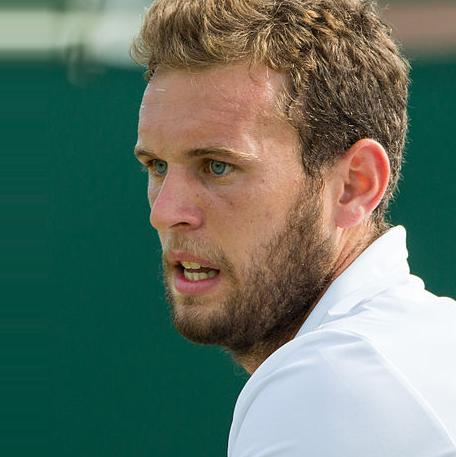
Age: 20